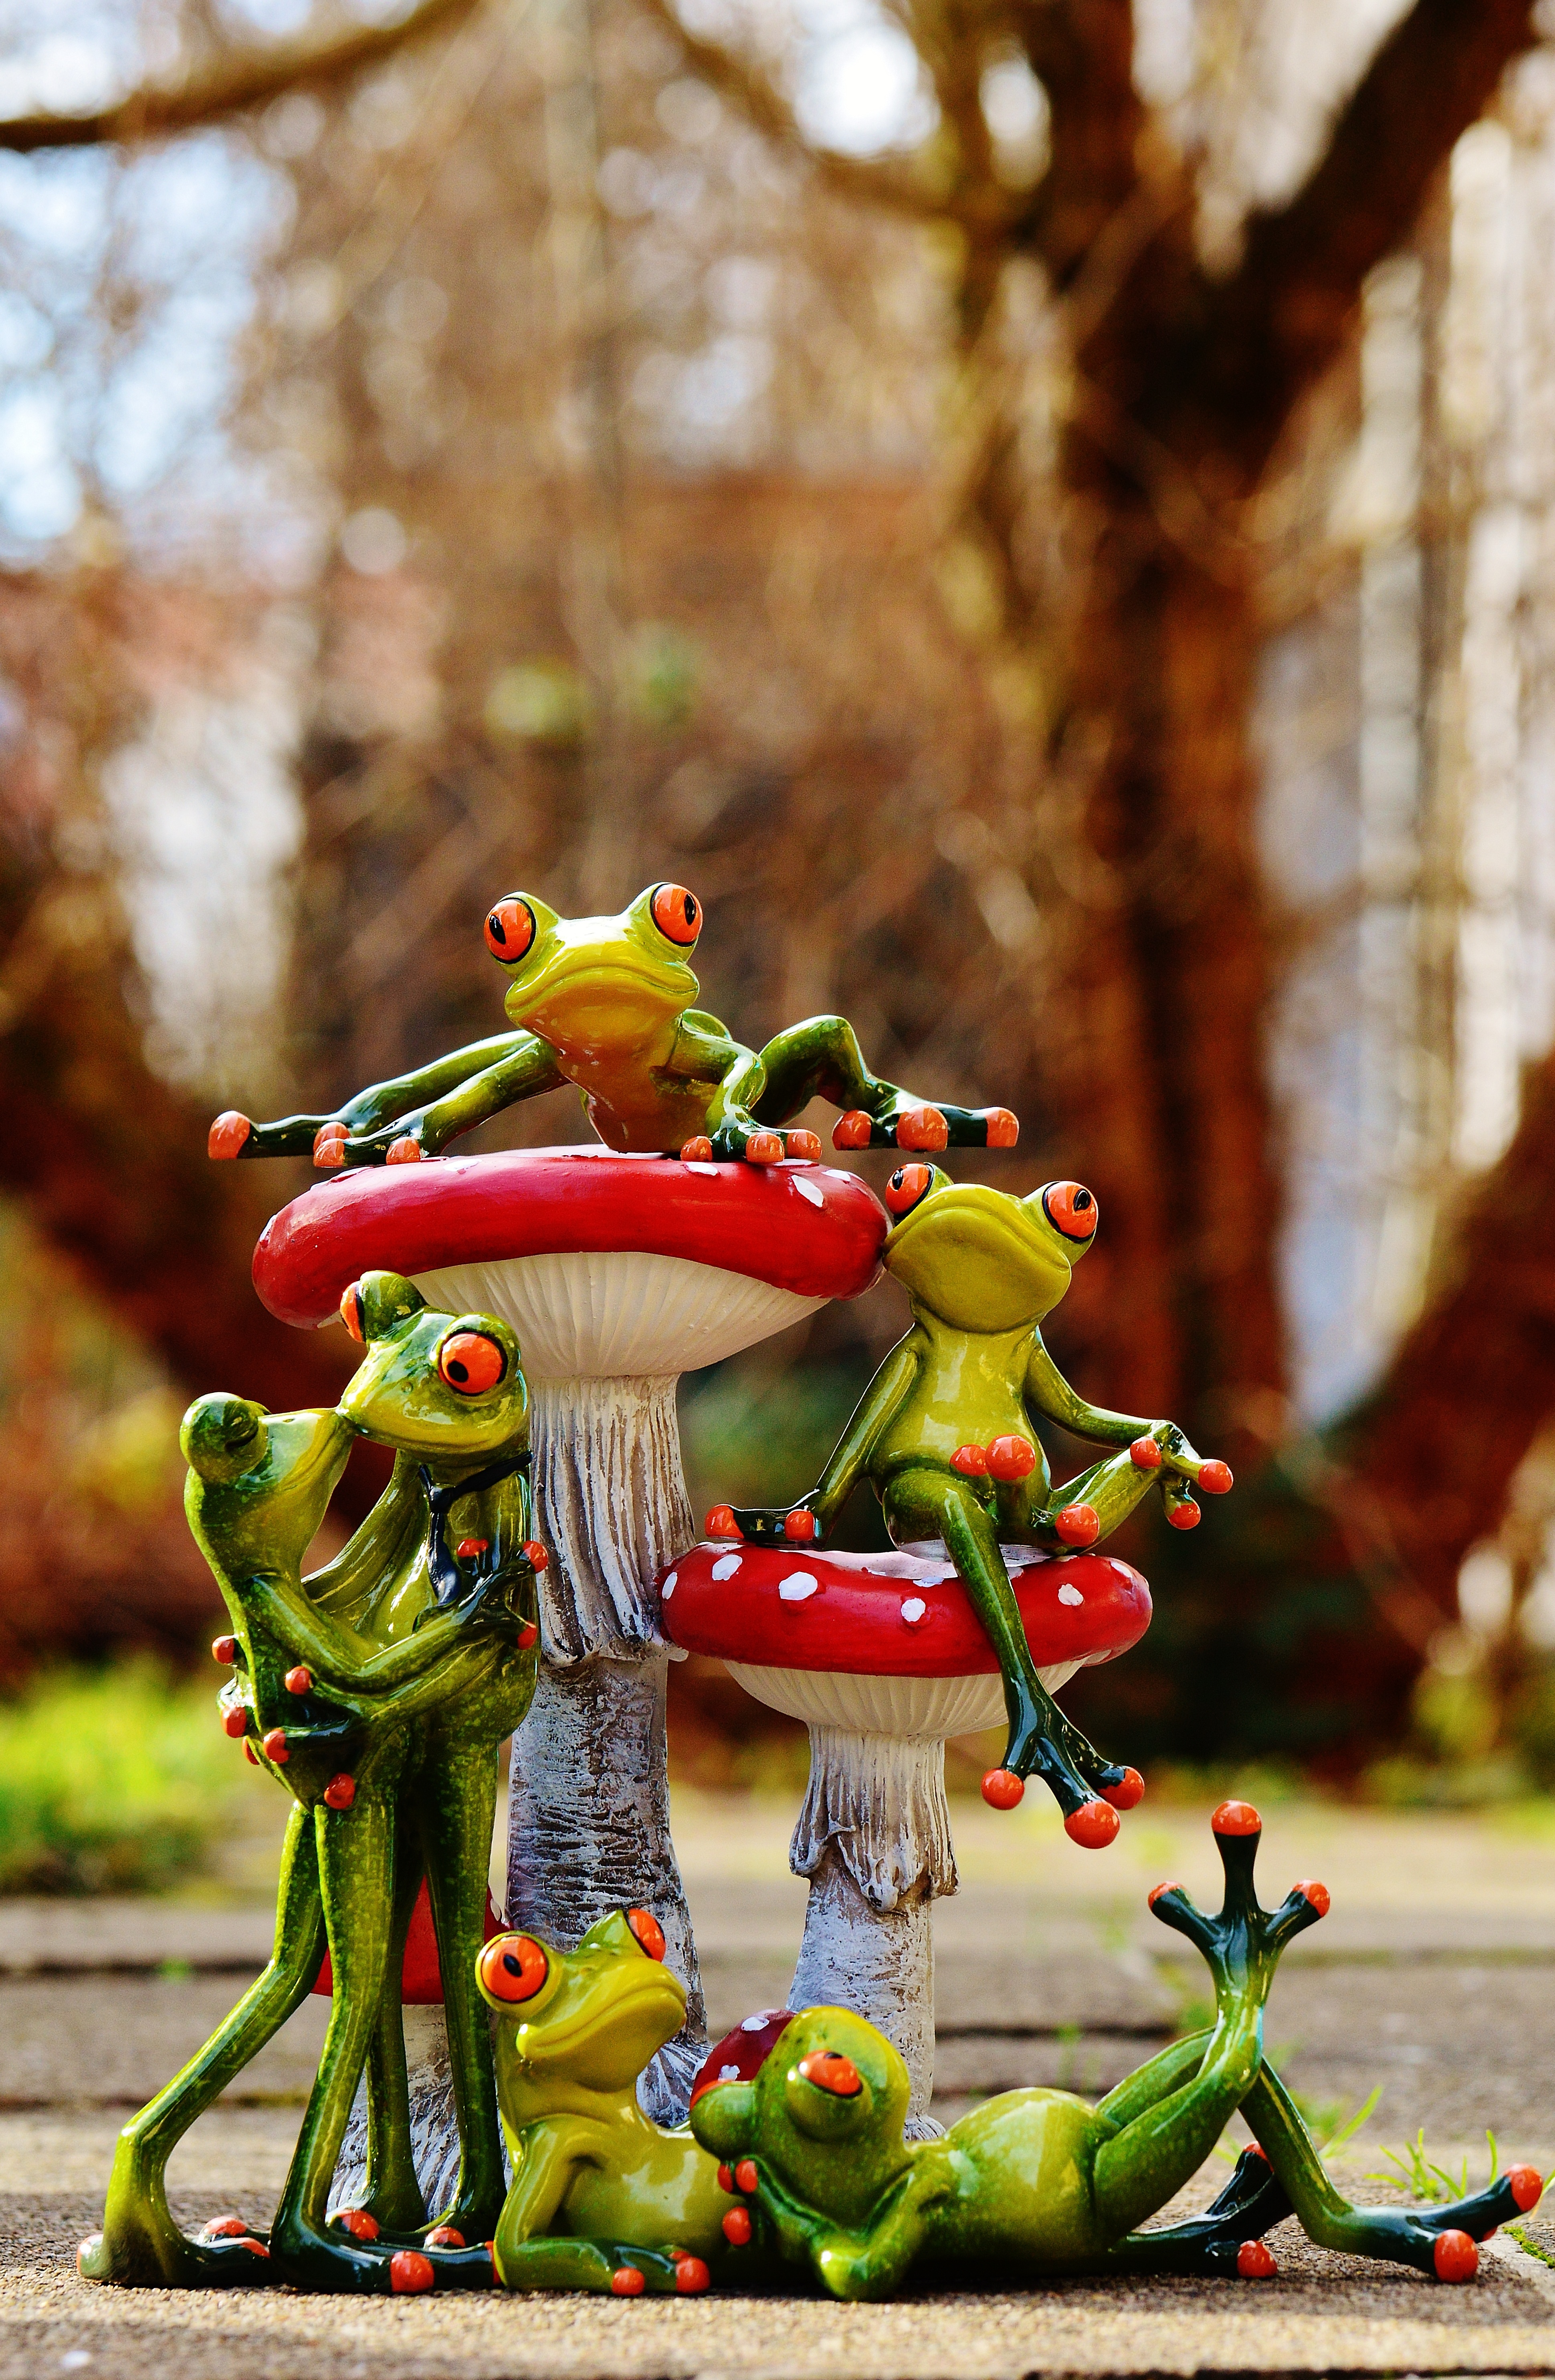
group, sweet, flower, cute, statue, love, color, autumn, park, together, christmas, toy, season, happy, relationship, temple, mushrooms, animals, fly agaric, funny, pair, figures, luck, togetherness, for two, frogs, envious, envy